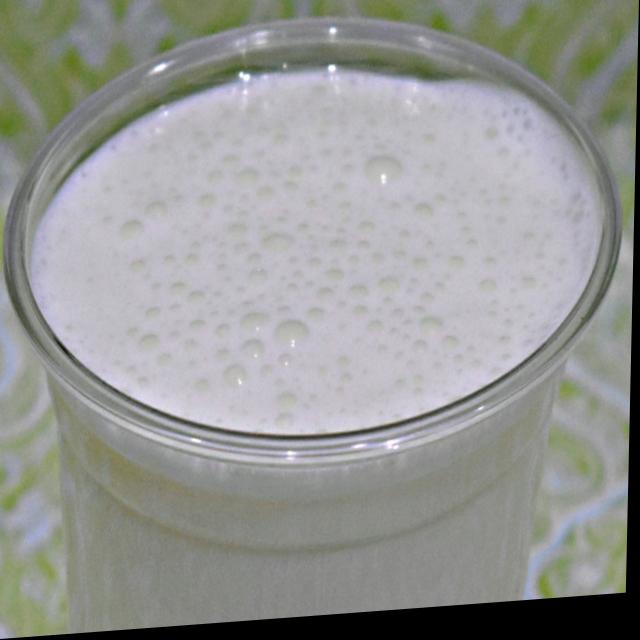
Dish: lassi